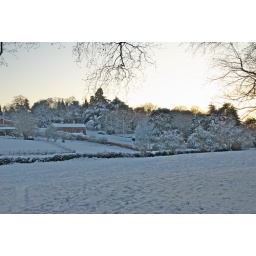
christchurch park and ipswich in the snowtop of valley road hill